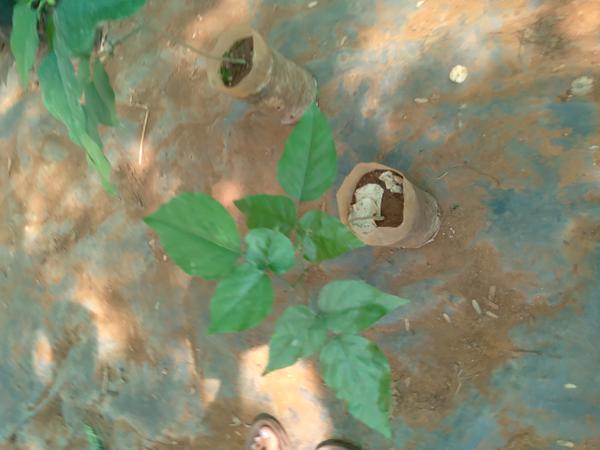
Plant: Honge